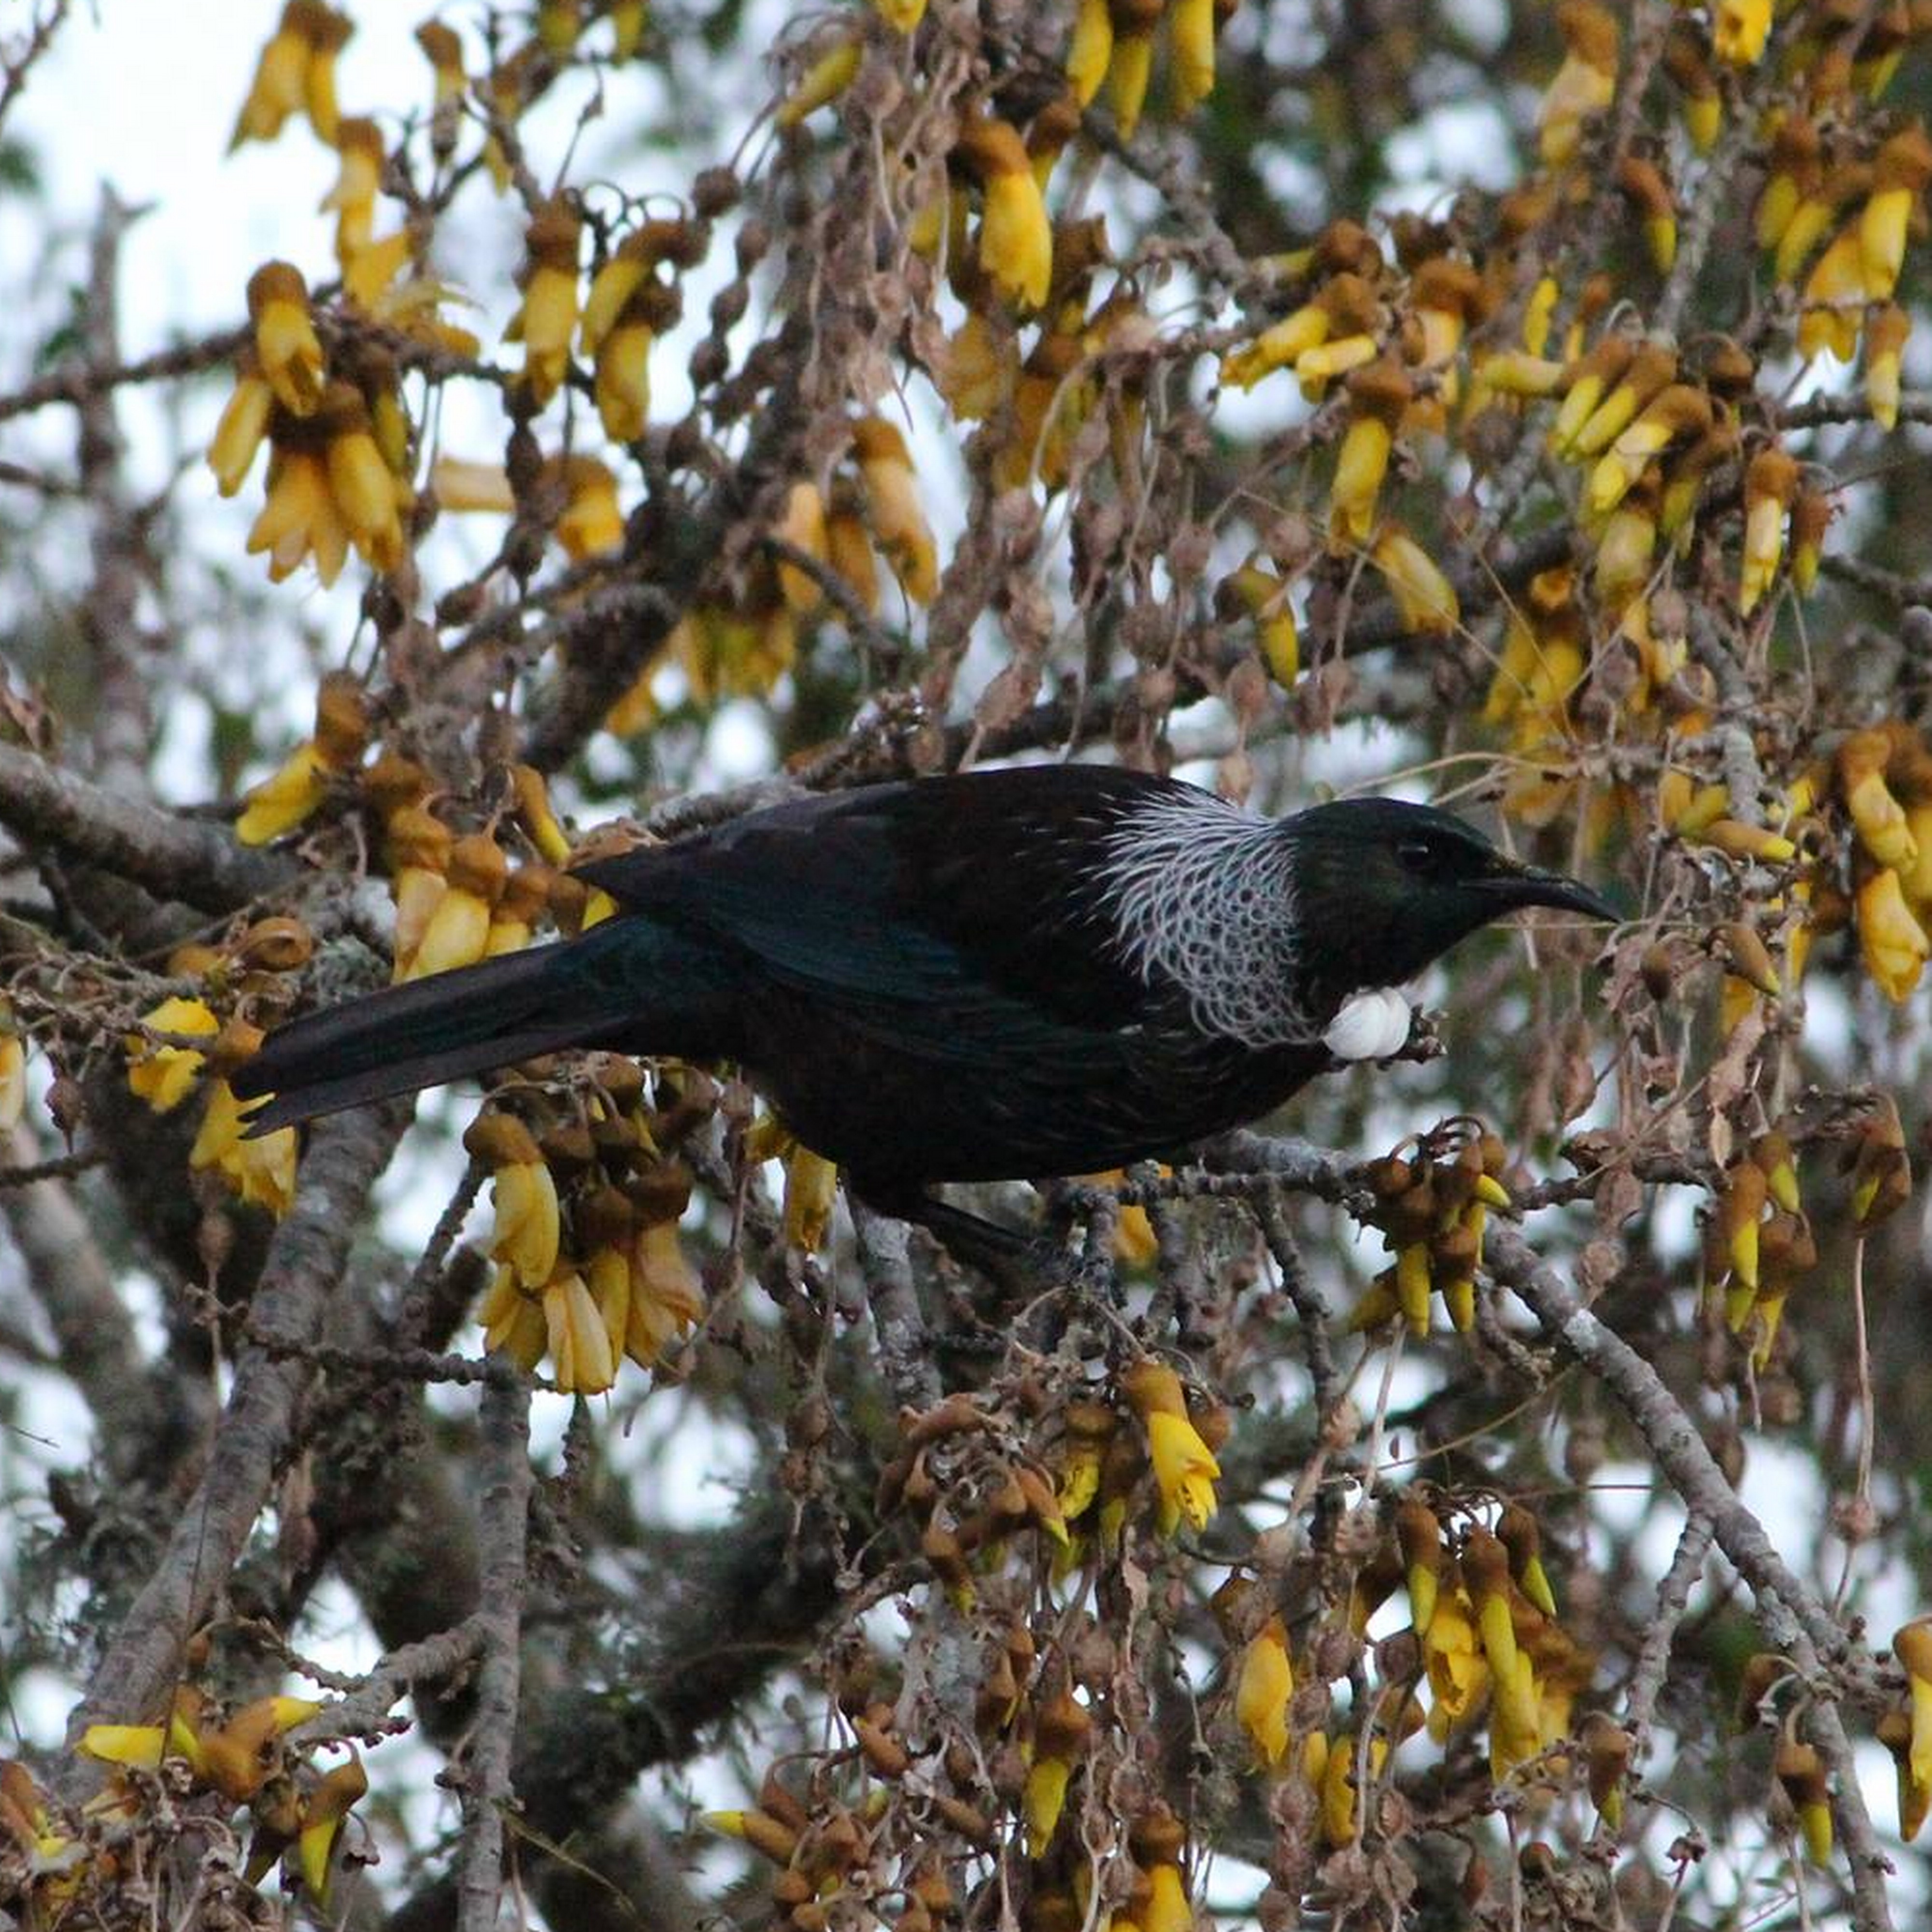
tree, nature, wilderness, branch, bird, plant, photography, flower, animal, fly, wildlife, wild, environment, zoo, spring, green, beak, macro, sitting, perch, black, garden, close, feather, fauna, outdoors, photos, native, neck, eye, head, stock, vertebrate, new, feathered, conservation, side, finch, icon, flax, tui, zealand, perched, endemic, parson, perching bird, tui bird, prosthemadera, kiwiana